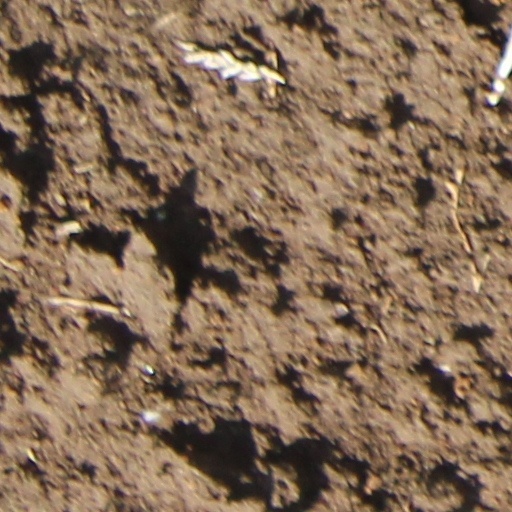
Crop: wheat